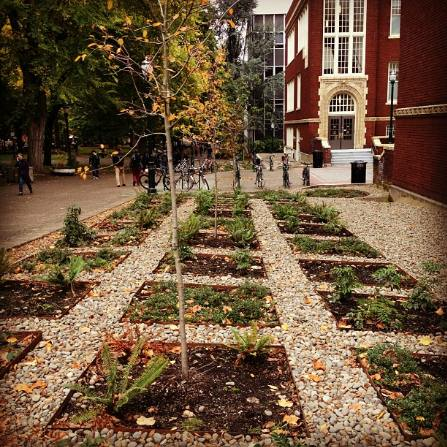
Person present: No